USS Carl Vinson

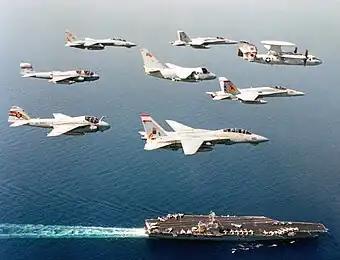
CVW-14 aircraft over "Carl Vinson" in 1994

On 17 February 1994, the carrier, with Carrier Air Wing Fourteen embarked, departed for the Persian Gulf in support of Operation Southern Watch. The carrier returned to Alameda on 17 August 1994, receiving her third Admiral Flatley Award for aviation safety.